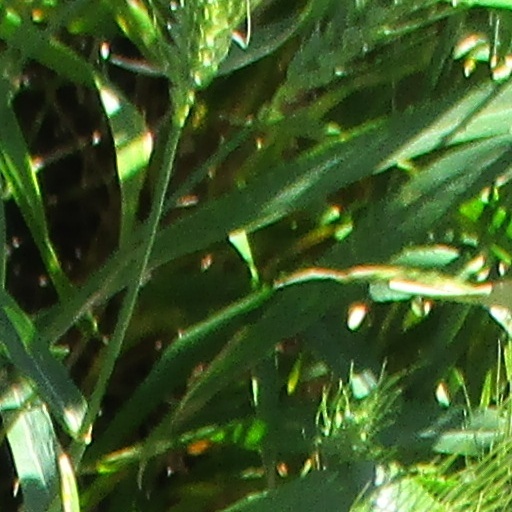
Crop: wheat